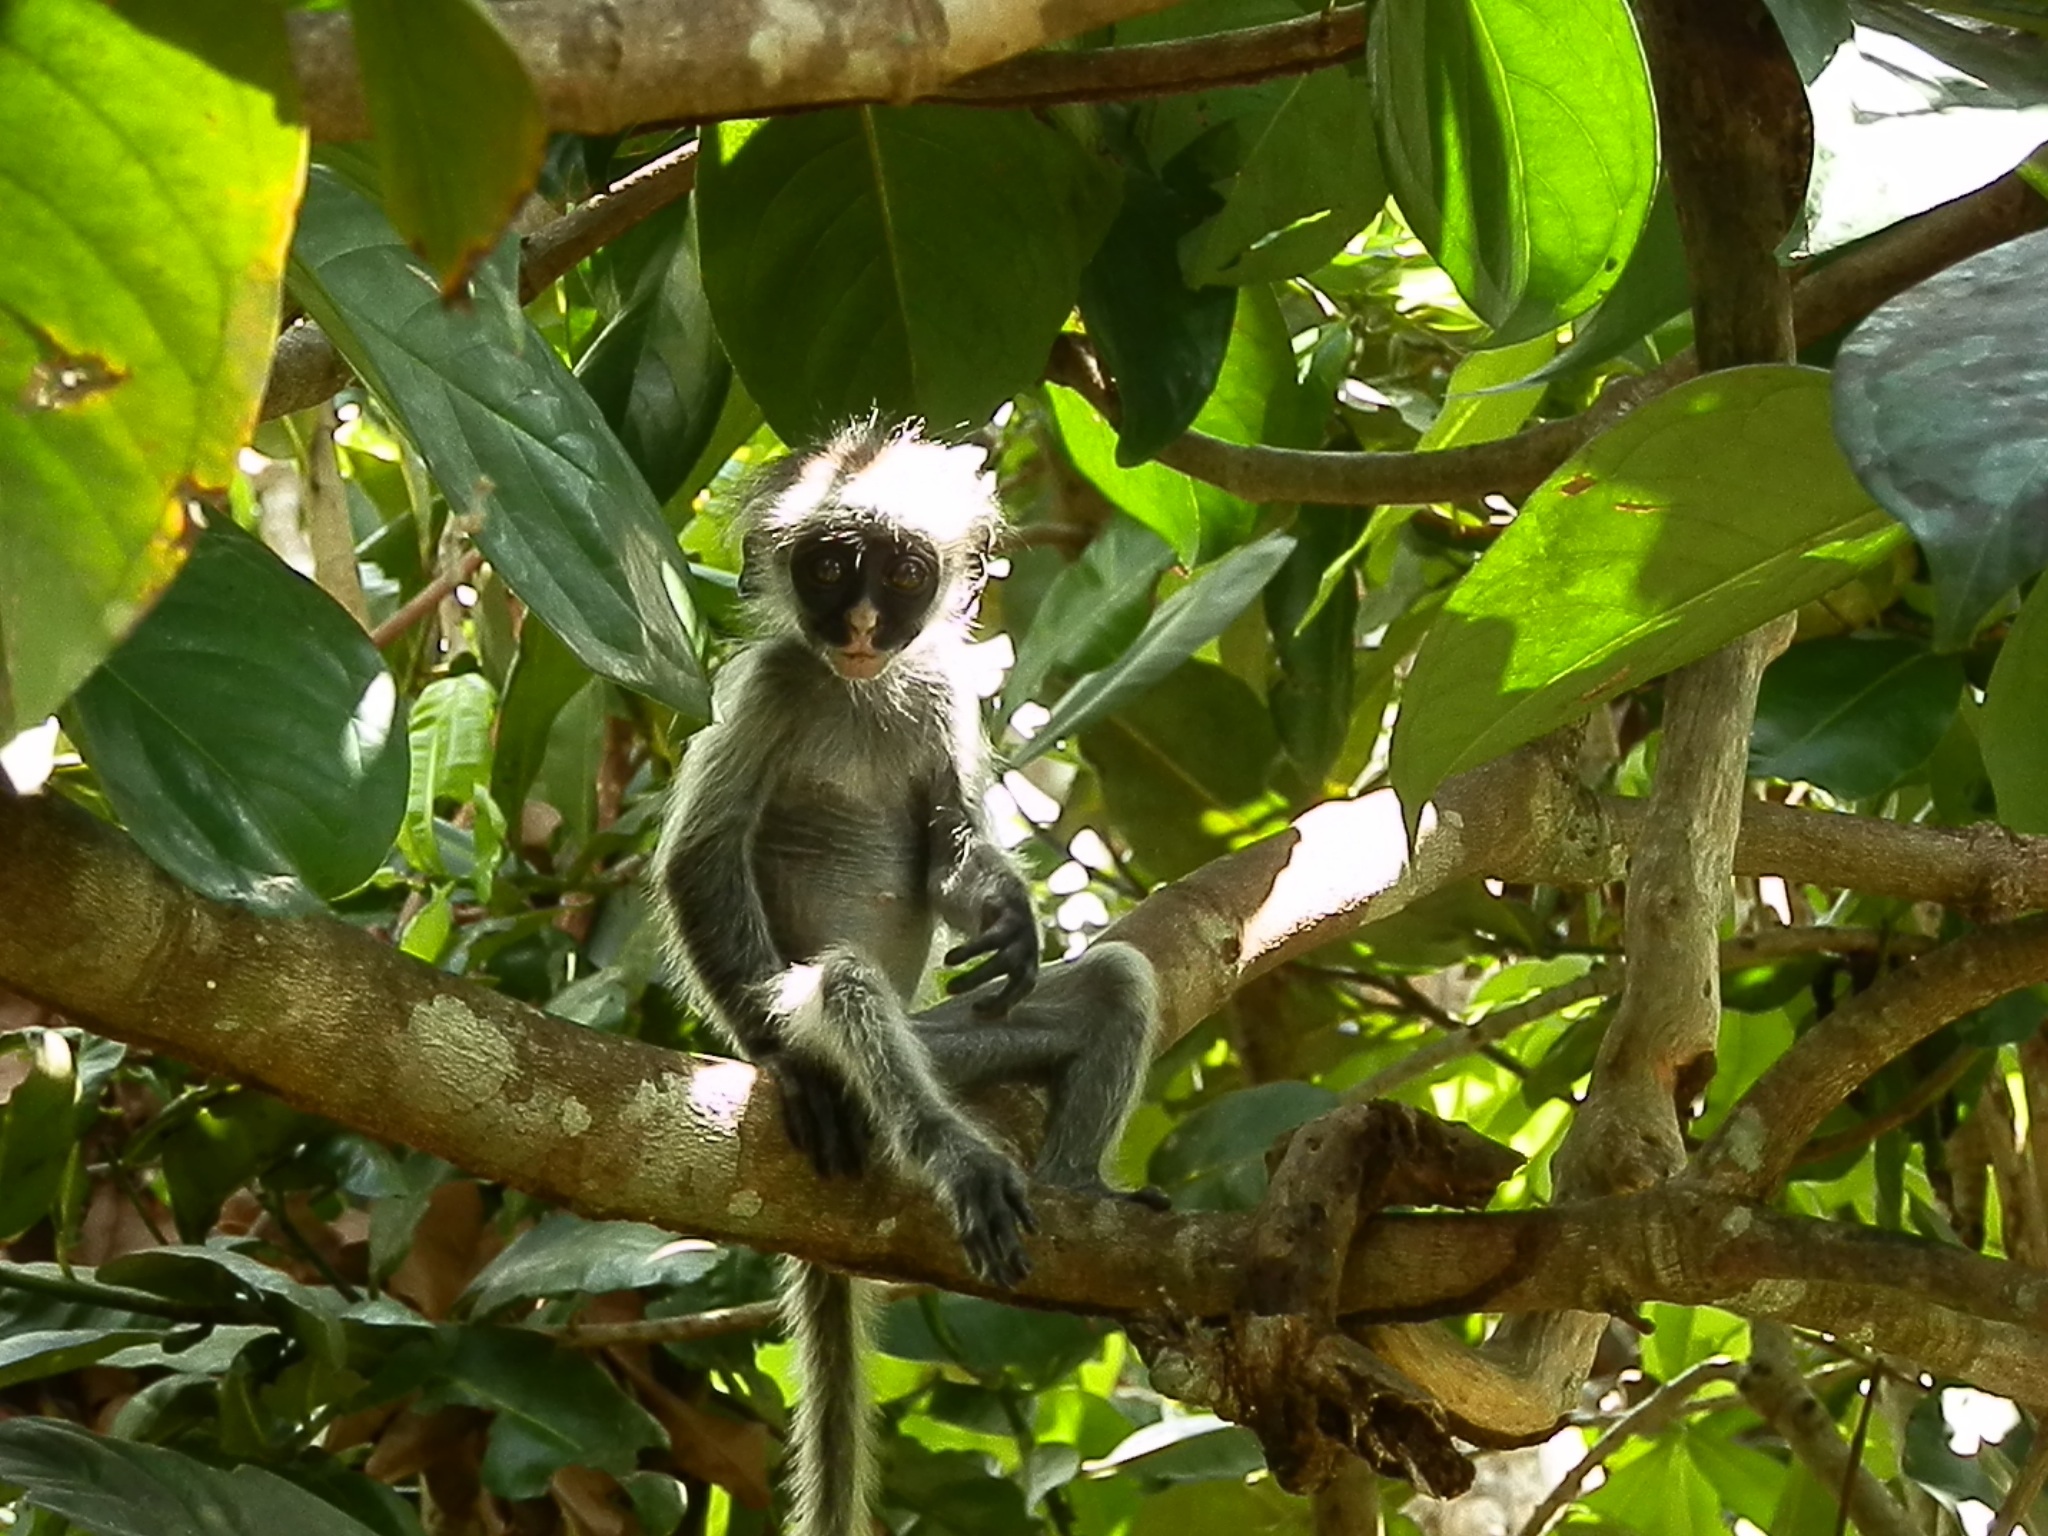
branch, wildlife, jungle, mammal, botany, fauna, primate, rainforest, vertebrate, tropics, new world monkey